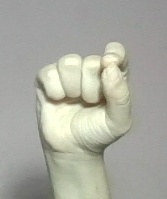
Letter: fa